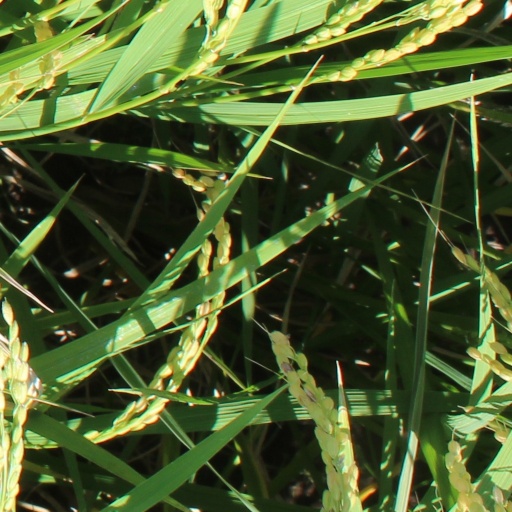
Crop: rice